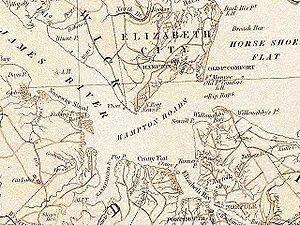
Hampton Roads est le nom à la fois d’une étendue d’eau et des terres environnantes se trouvant au sud-est de la Virginie aux États-Unis.